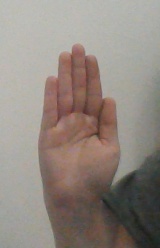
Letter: seen